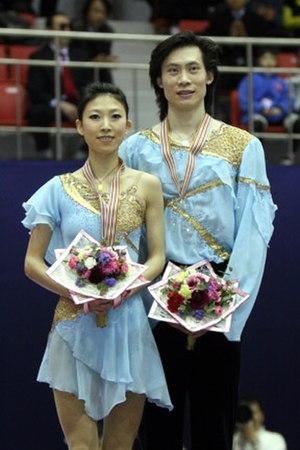
Tong Jian, né le 15 août 1979 à Harbin, est un patineur artistique chinois. Sa partenaire en couple est Pang Qing avec laquelle il patine depuis 1993. Avec Pang Qing, il a remporté le titre de champion du monde en 2006 et cinq titres de champions des Quatre continents.
Pang Qing, née le 24 décembre 1979 à Harbin, est une patineuse artistique chinoise. Son partenaire en couple est Tong Jian avec lequel elle patine depuis 1993. Avec Tong Jian, elle a remporté le titre de championne du monde en 2006 et cinq titres de championne des Quatre continents.